Union of Economic Interests

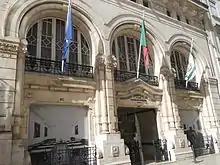
Main facade of the Commercial Association of Lisbon's headquarters (1922 - present)

The UIE was led by the Commercial Association of Lisbon (ACL) and also included members of other employer associations, including the Agrarian Union (AU), the Portuguese Industrial Association (AIP) and the Commercial Association of Shopkeepers (ACLo). They decided to form the party on 28 September 1924.